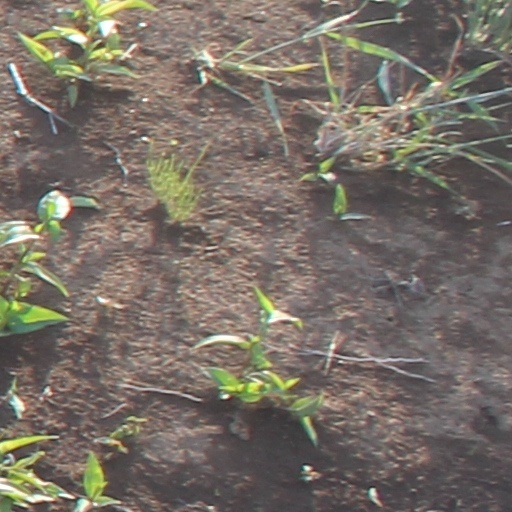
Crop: wheat